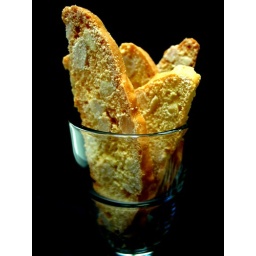
I took this shot by placing the glass of biscotti in front of a black paper bag ;'p